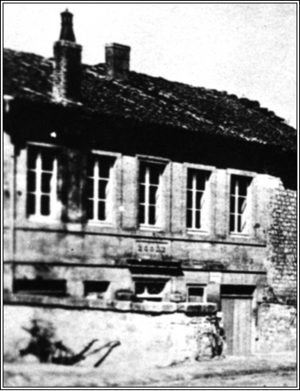
Photo recadrée de la mairie école de Martincourt-sur-Meuse au début du XXème siècle.
Martincourt-sur-Meuse est une commune française située dans le département de la Meuse, en région Grand Est. L'histoire de la commune est profondément marquée par la Seconde Guerre mondiale et les violents combats de mai 1940 dont elle a été le théâtre.